Cooking

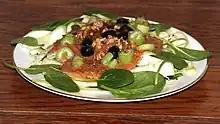
A raw tomato sauce with olives, celery, spinach and walnuts on zucchini noodles.

As of 2021, over 2.6 billion people cook using open fires or inefficient stoves using kerosene, biomass, and coal as fuel. These cooking practices use fuels and technologies that produce high levels of household air pollution, causing 3.8 million premature deaths annually. Of these deaths, 27% are from pneumonia, 27% from ischaemic heart disease, 20% from chronic obstructive pulmonary disease, 18% from stroke, and 8% from lung cancer. Women and young children are disproportionately affected, since they spend the most time near the hearth.